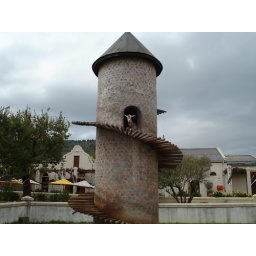
in it's goat tower at Fairview the vineyard and cheese making farm